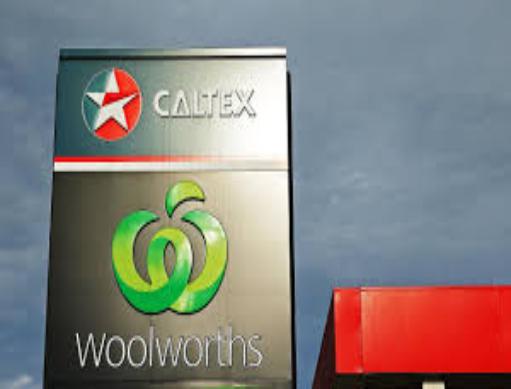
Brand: caltex woolworths
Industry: Others